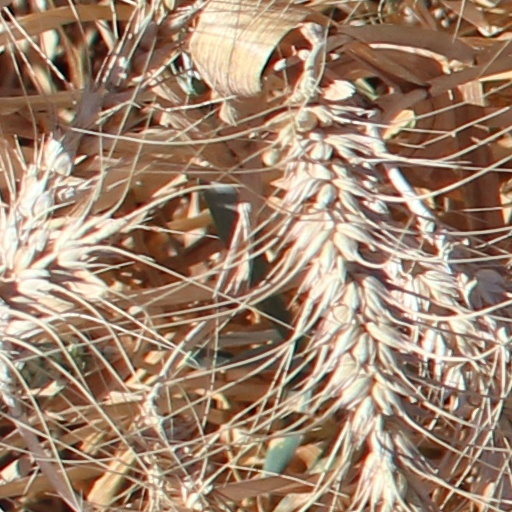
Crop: wheat